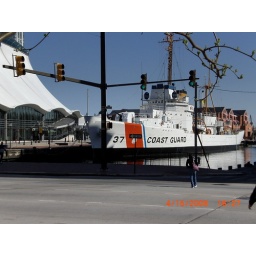
The view of the coast guard cutter ship dock near pier 5